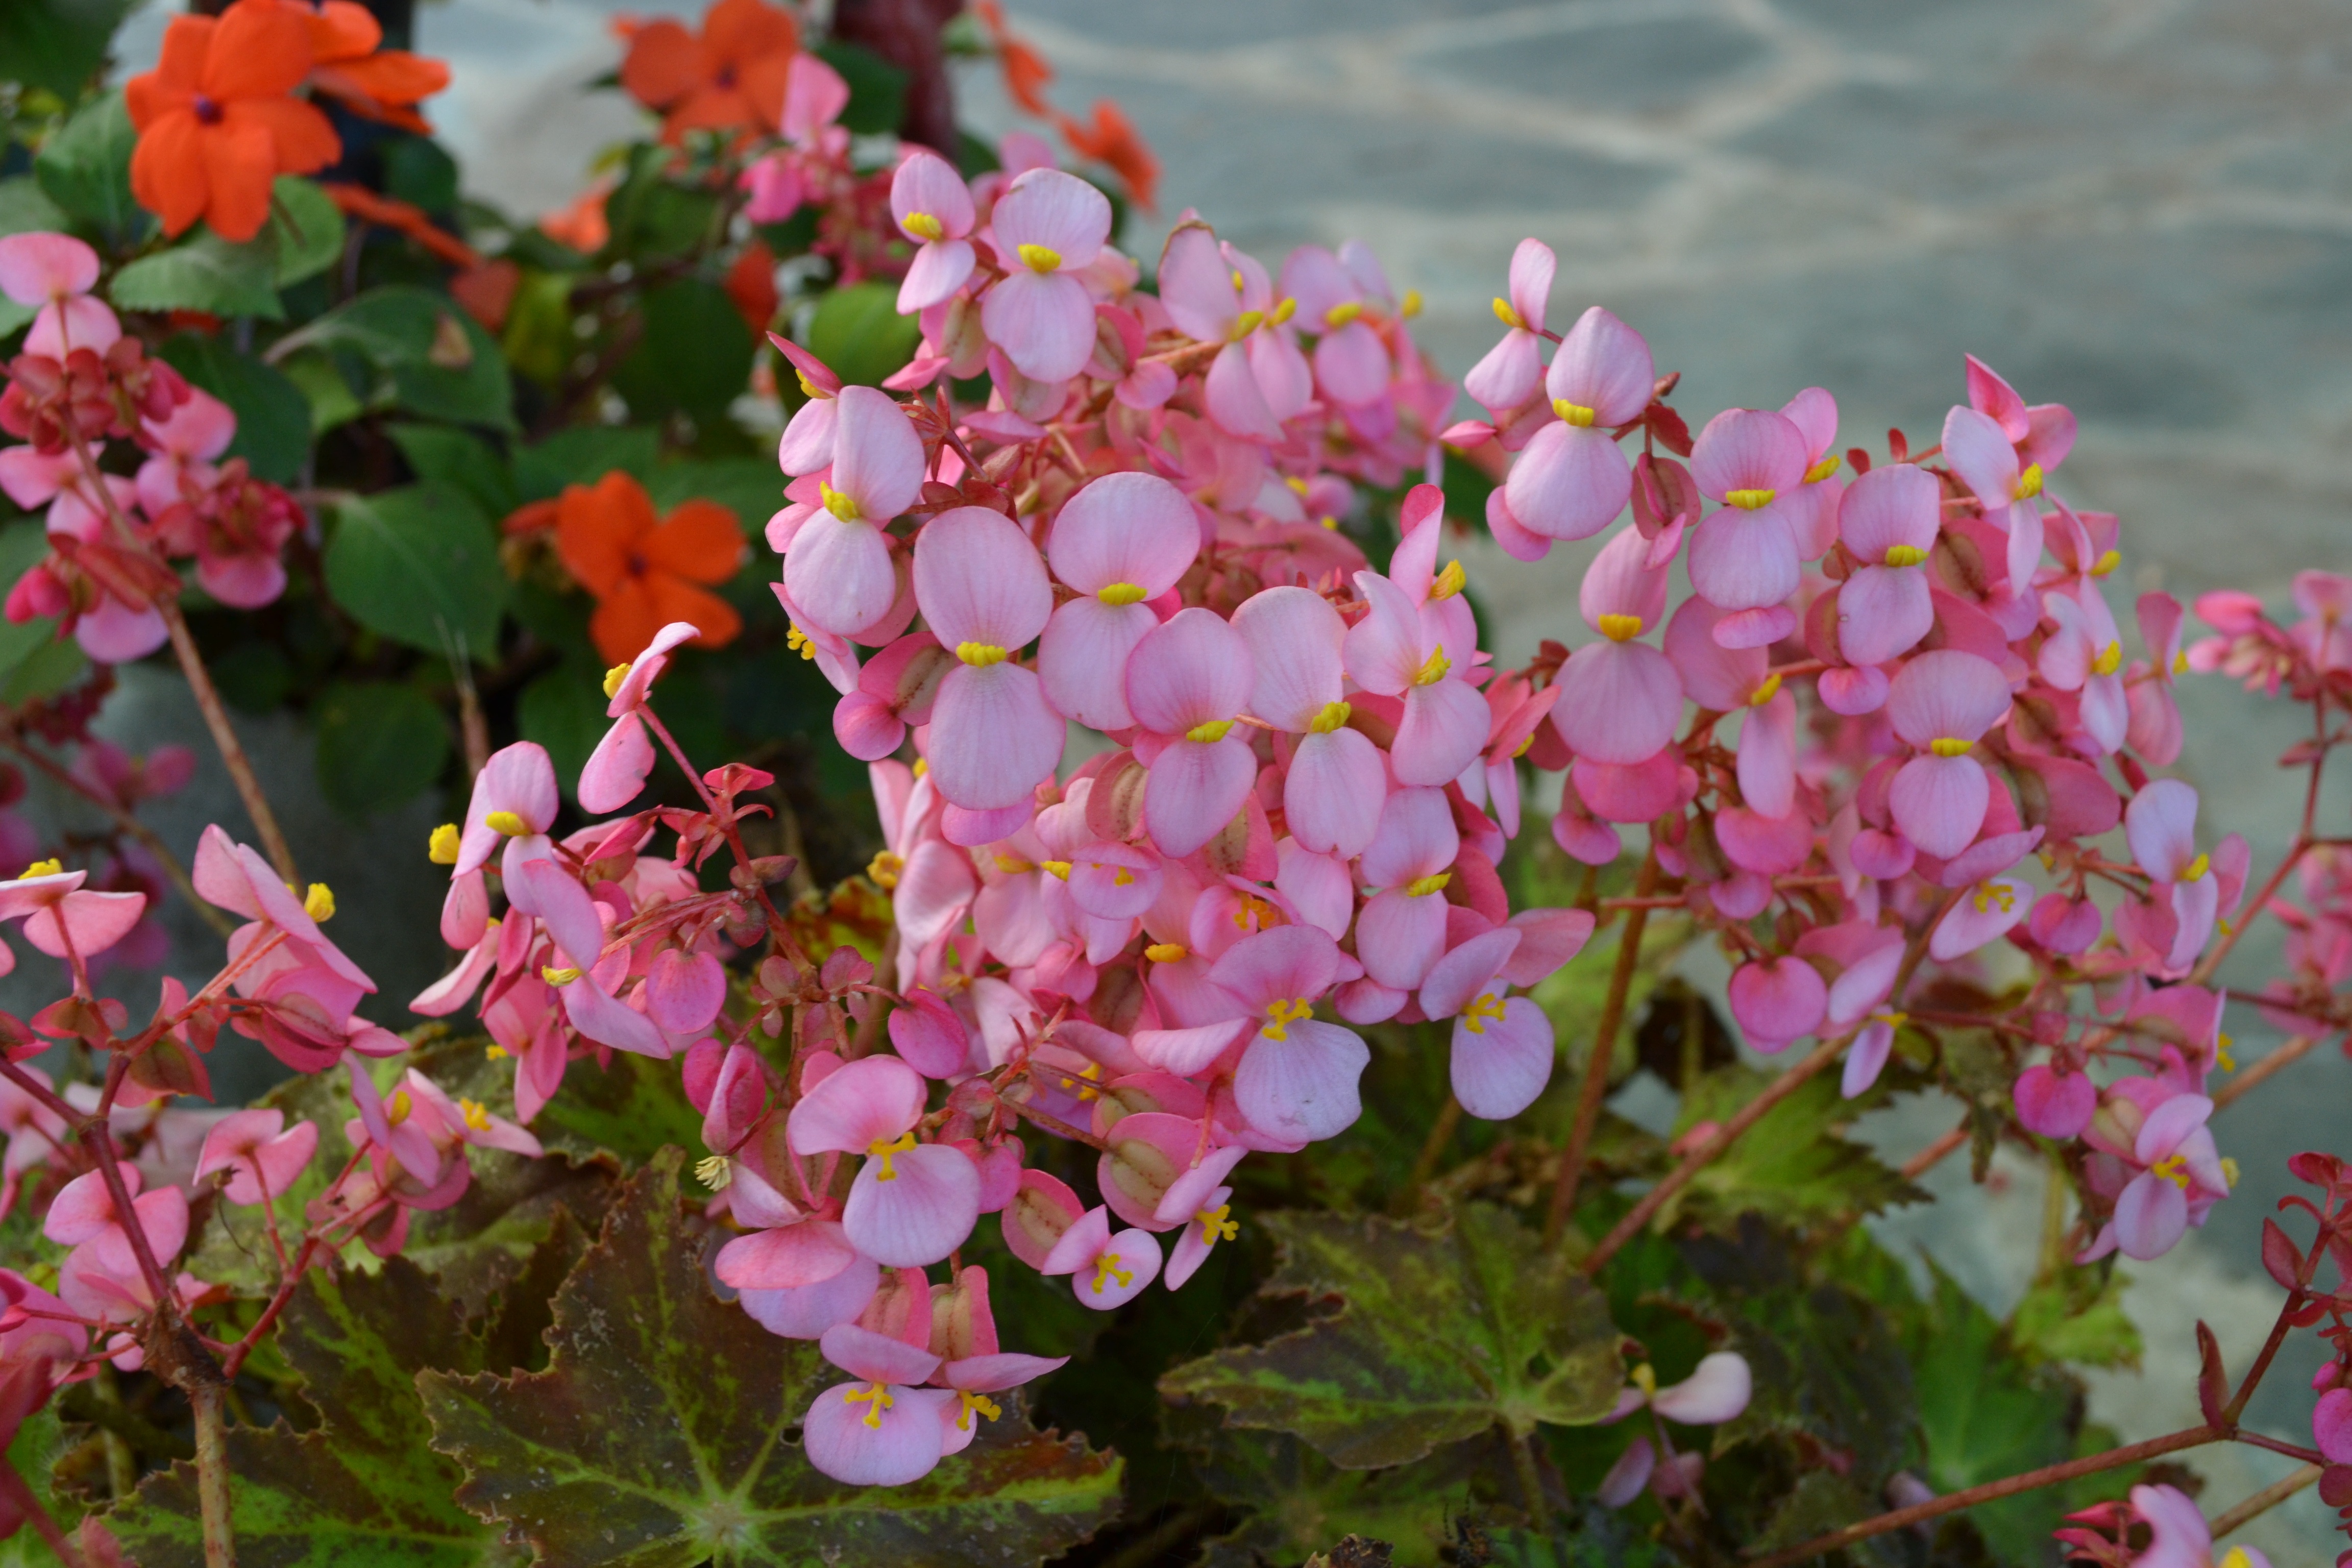
nature, blossom, plant, leaf, flower, petal, botany, garden, flora, wildflower, flowers, decorative, shrub, rosa, pots, macro photography, flowering plant, two petals, annual plant, land plant